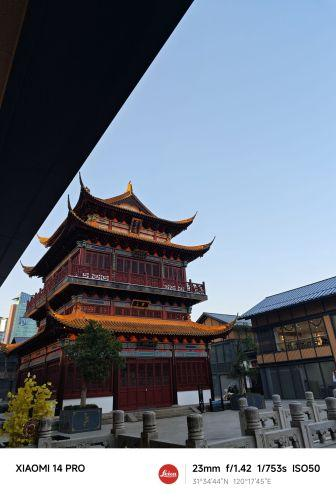
地标名称：崇安寺
所在城市：无锡市·梁溪区